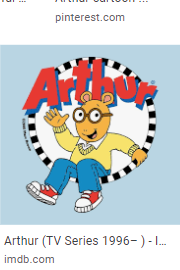
Portrait style: Cartoon Portrait